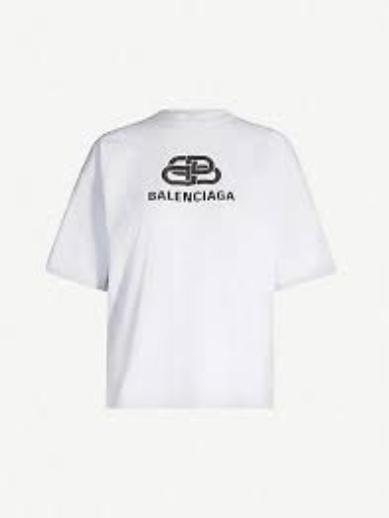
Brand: Balenciaga
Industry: Clothes